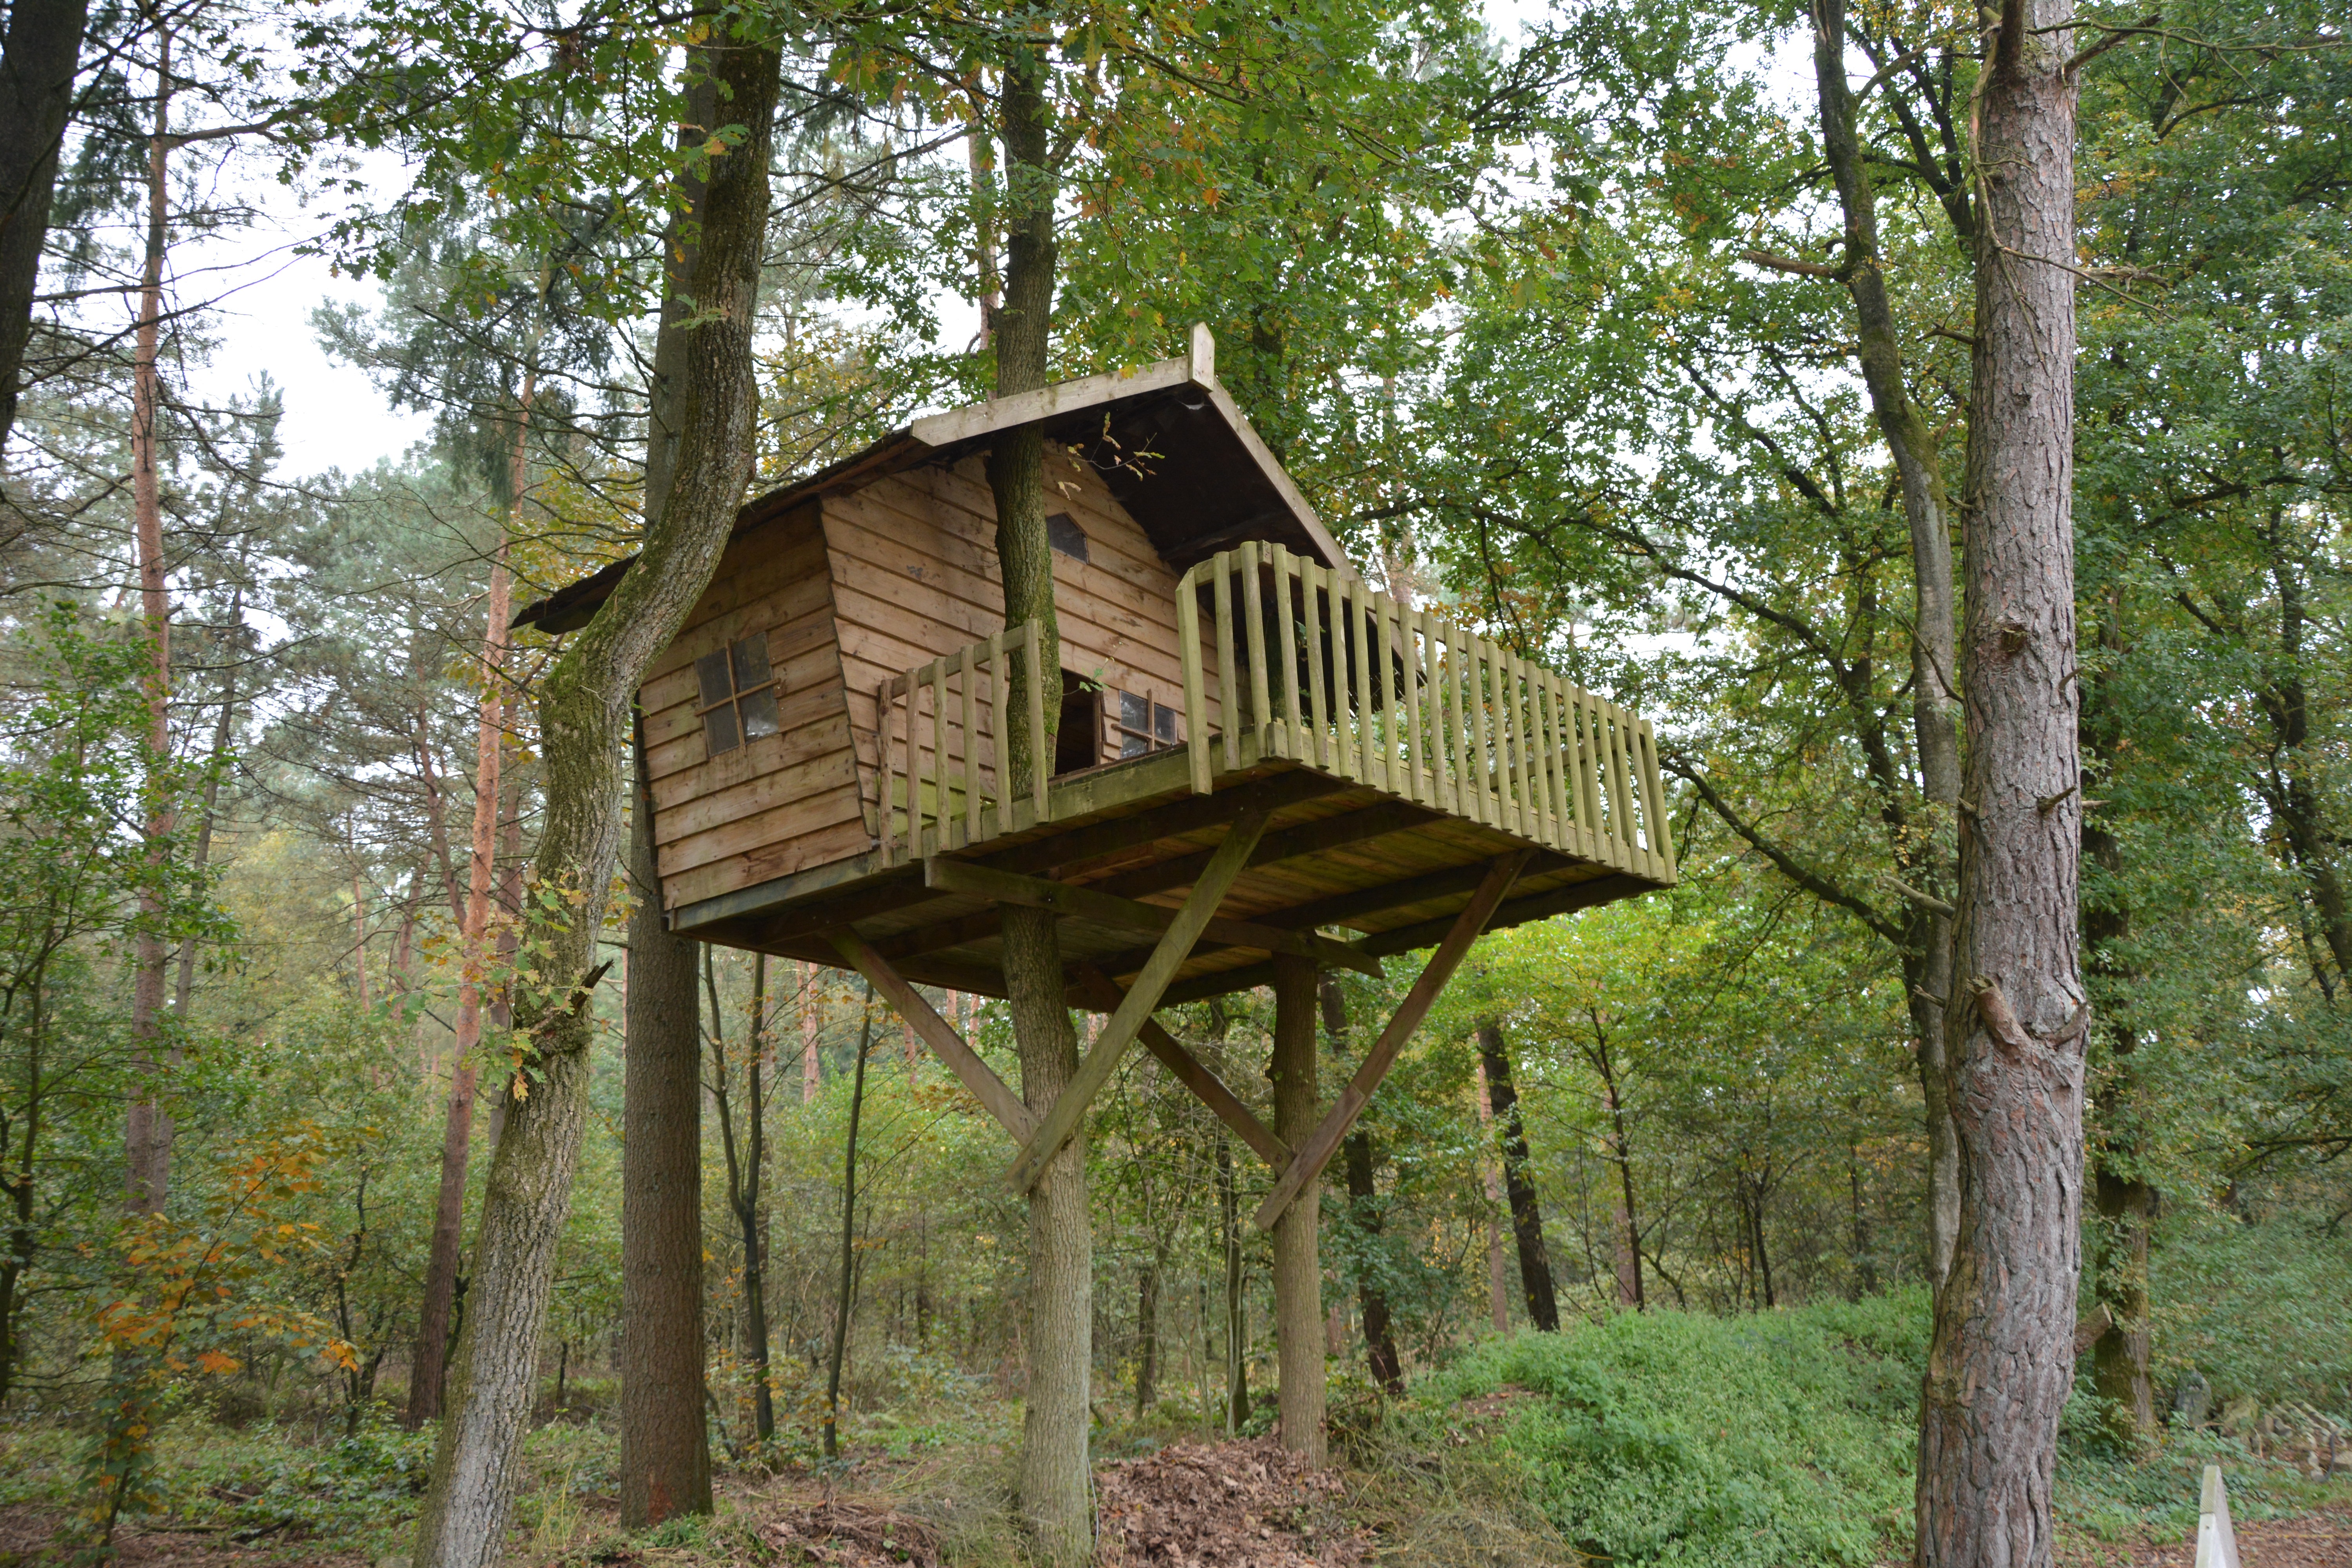
landscape, tree, nature, forest, wilderness, wood, trail, building, hut, shack, green, jungle, cottage, autumn, trees, woodland, log cabin, tree house, outdoor structure